Kerr, Stuart and Company

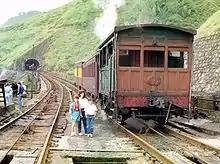
"Locobreque" with two coaches on a tourist trip in 1987. The locomotive was built by Stephenson in 1931 to an almost identical design to the Kerr Stuarts

In addition to their standard designs, Kerr Stuart accepted orders to build to customers' own designs. From 1900, they built locobrake for the São Paulo Railway gauge cable incline between Paranapiacaba and Piaçagüera. Six of them are preserved.